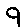
Label: 9